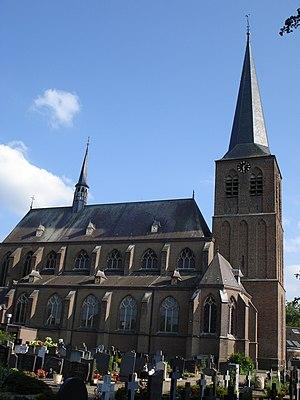
Herpen est un village néerlandais de la commune d'Oss du nord-est de la province du Brabant-Septentrional. Herpen compte 2552 habitants en 2005.